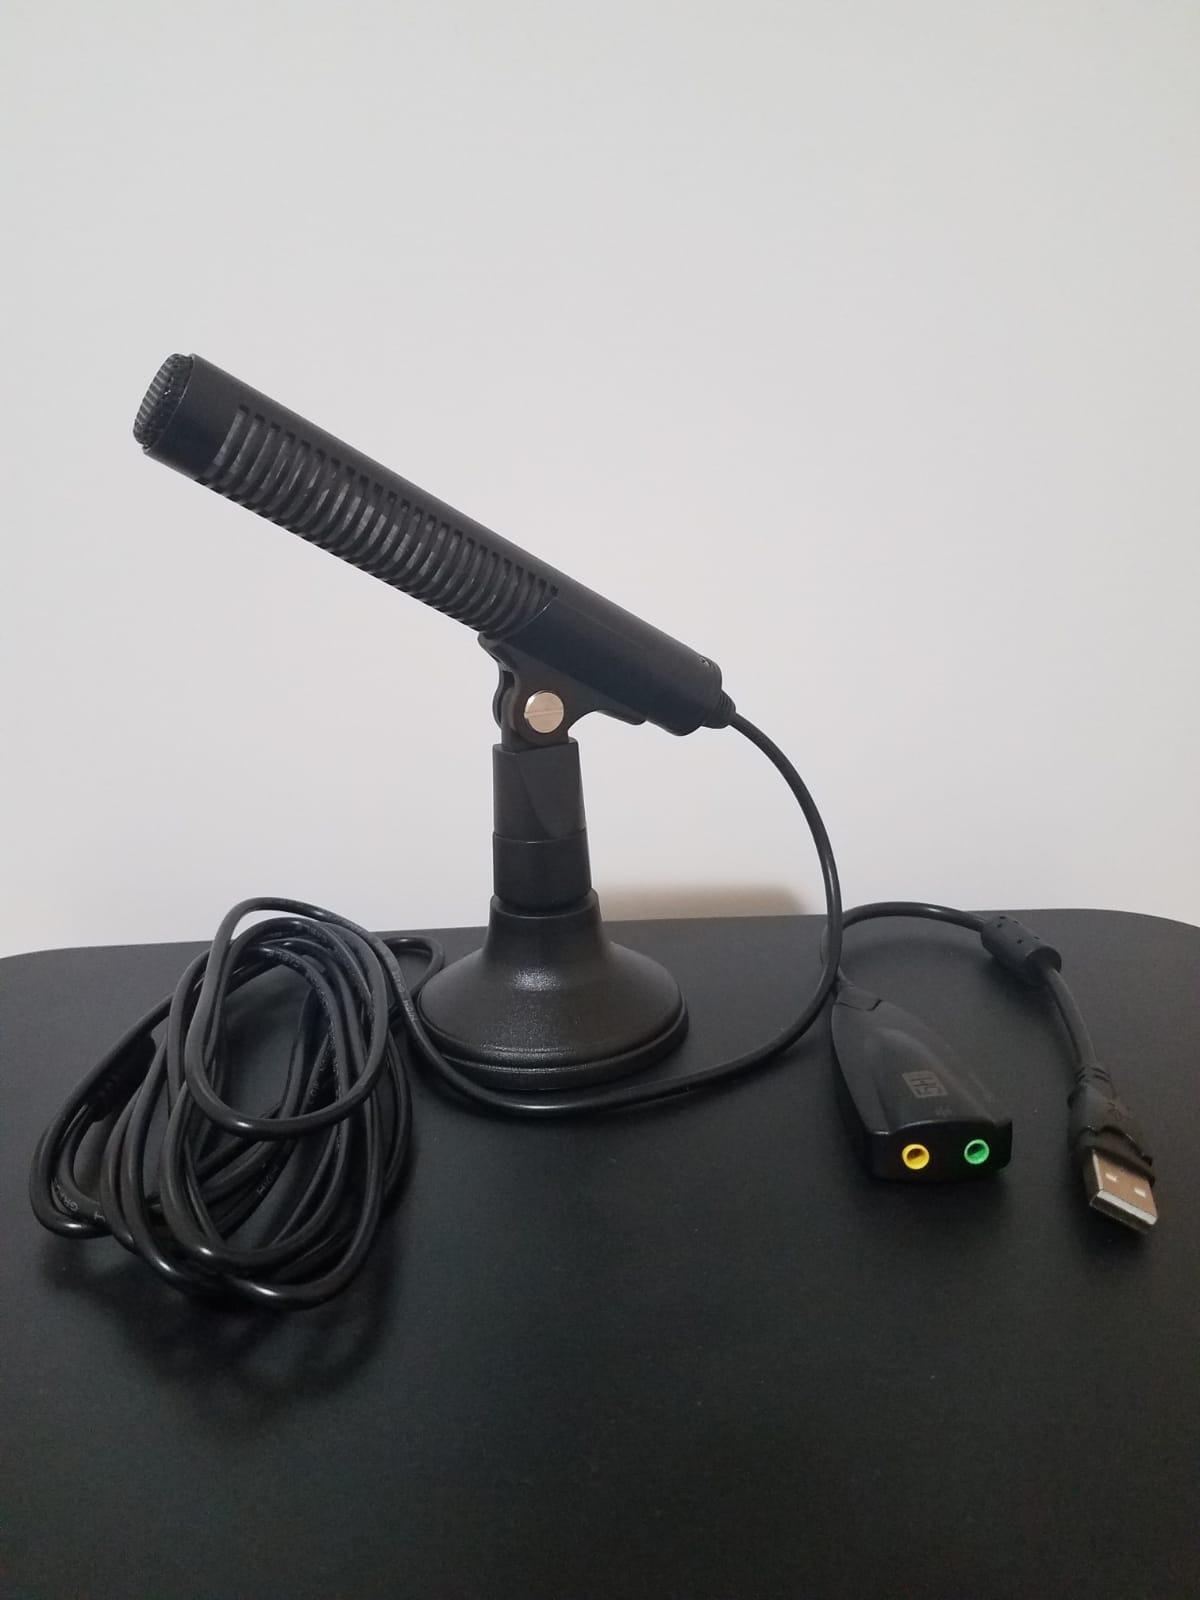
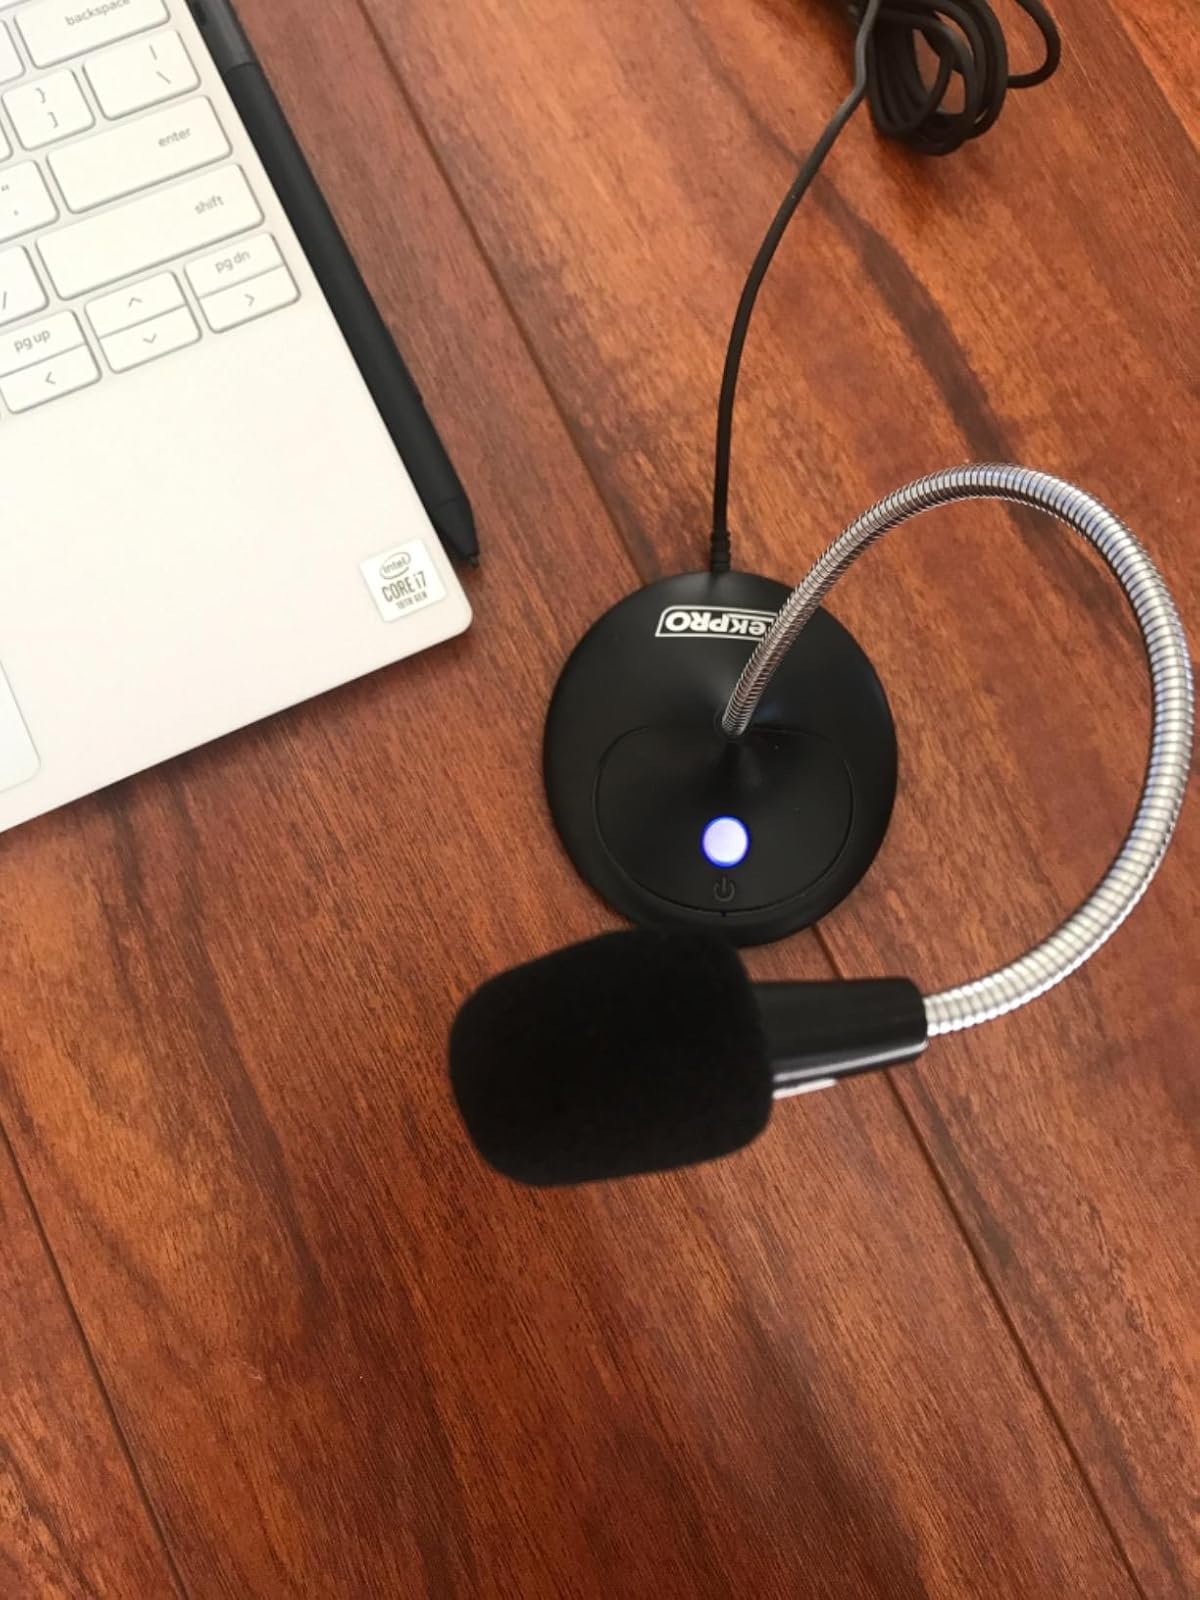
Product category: microphone
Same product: no